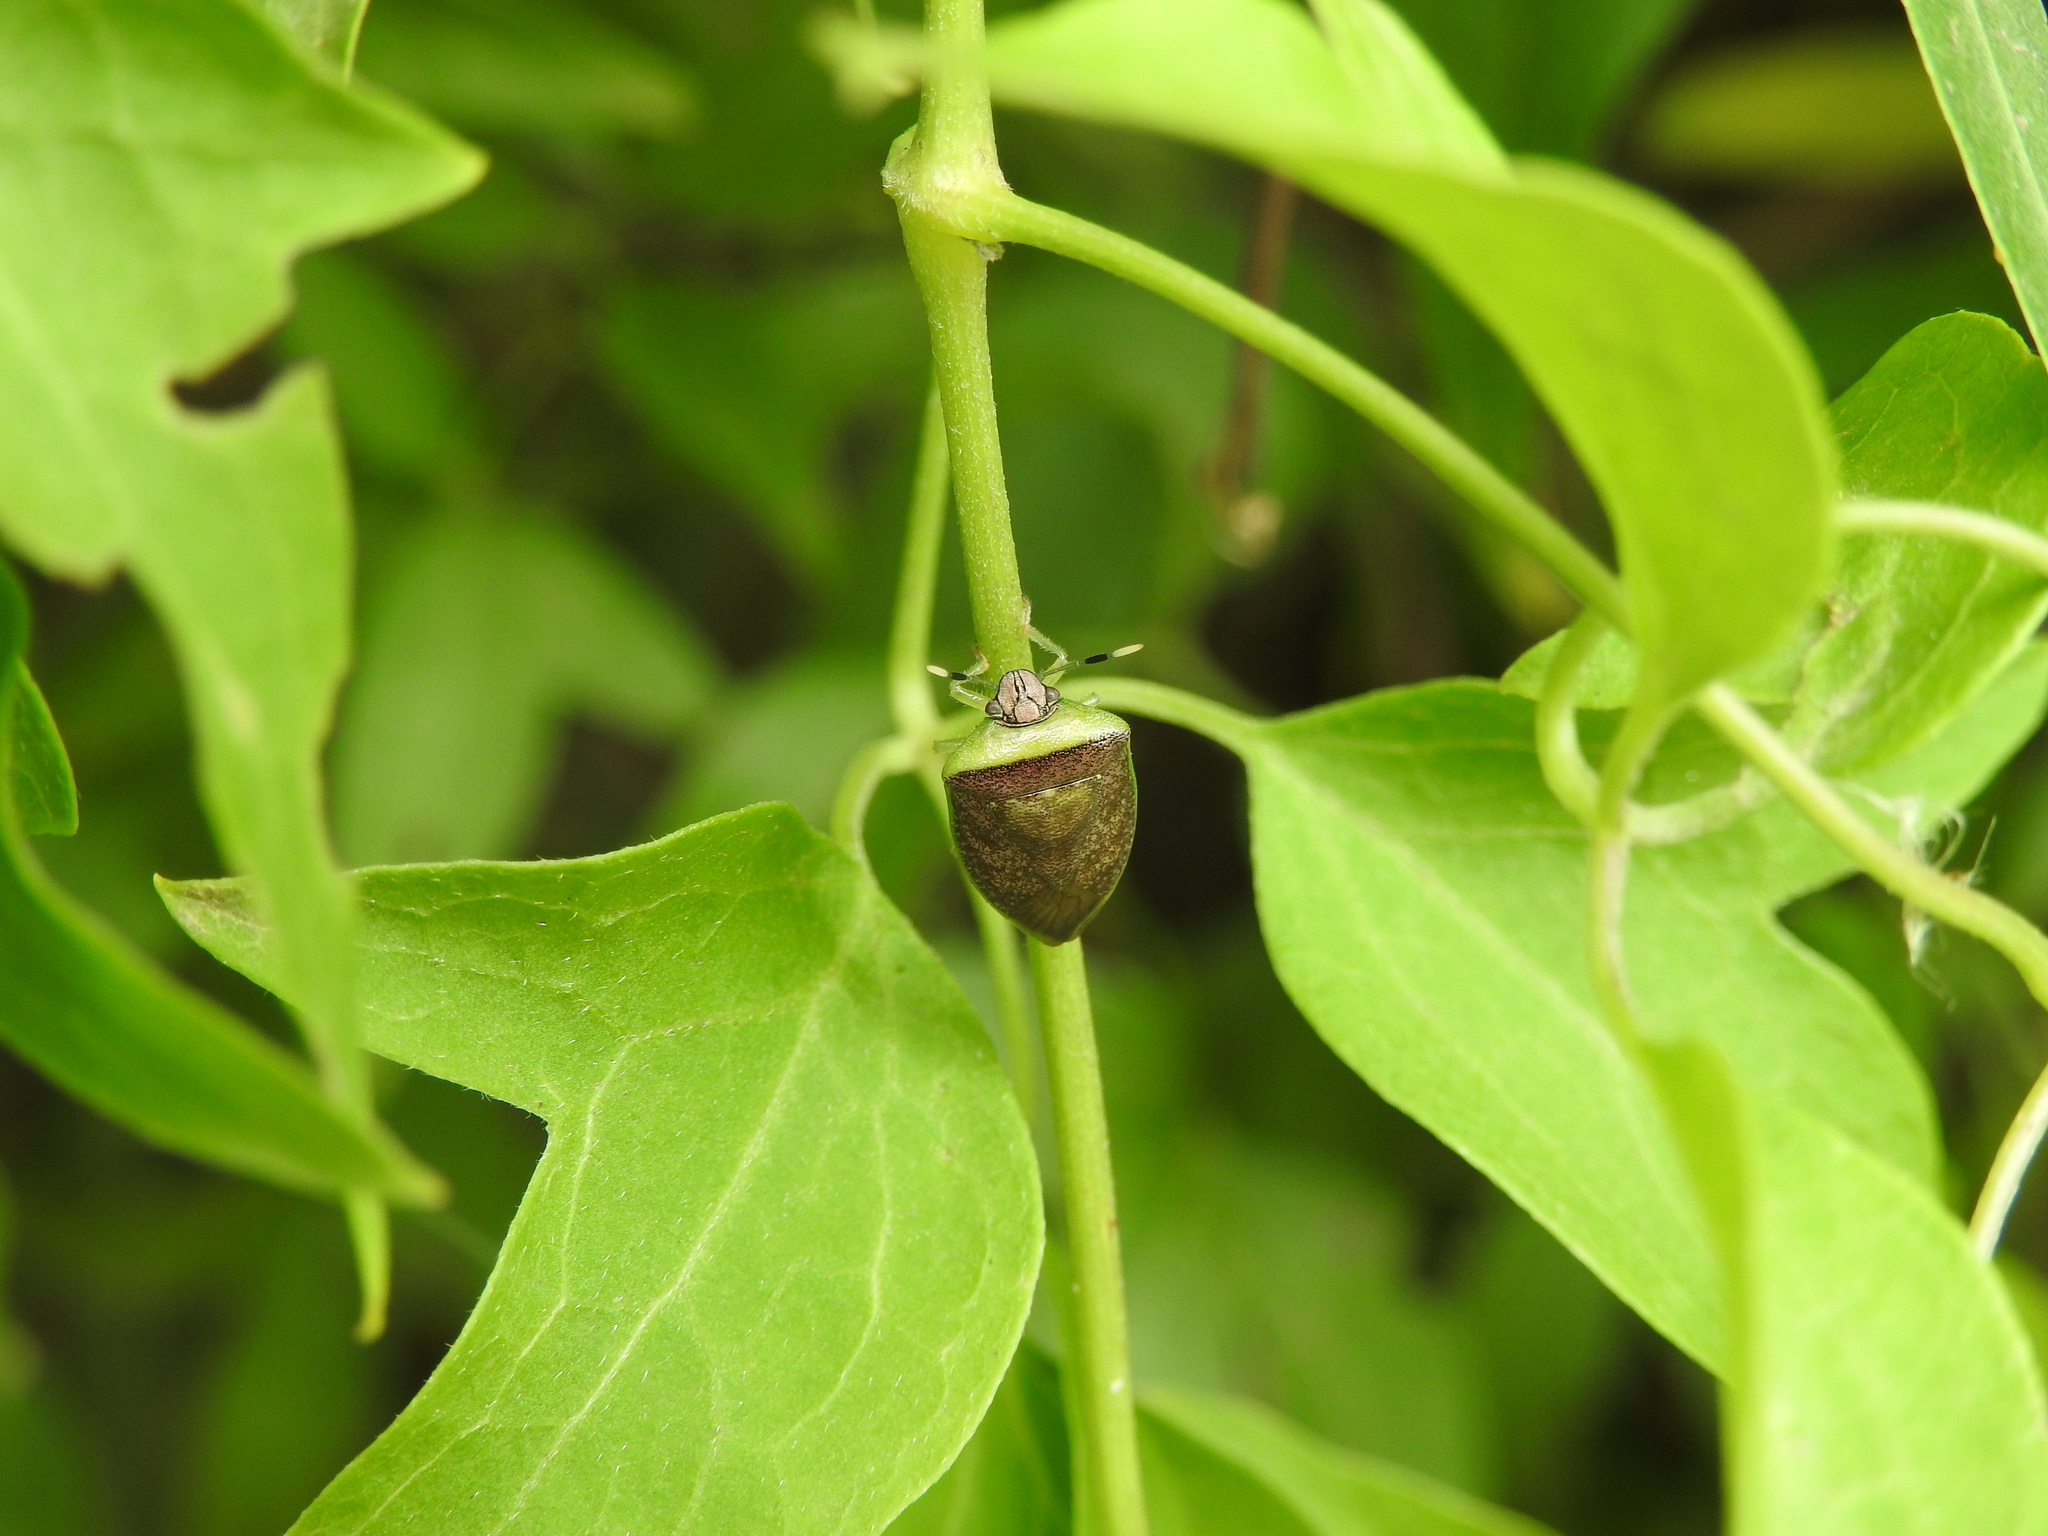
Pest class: stink_bug